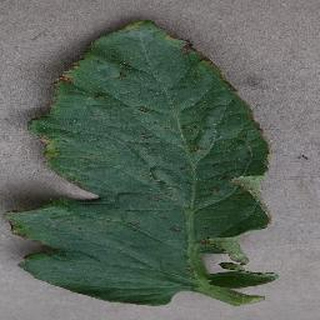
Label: tomato_bacterial_spot